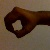
The image shows a hand gesture representing the number 0 in Indian Sign Language.